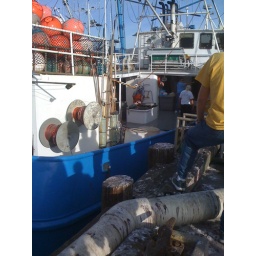
at the fish market at the Marina in Ventura. That's fresh!